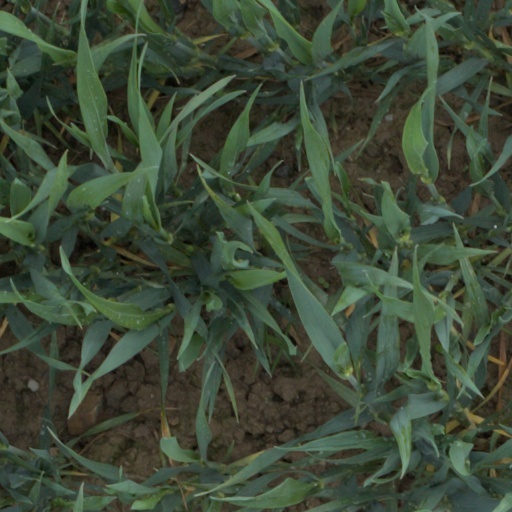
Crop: wheat